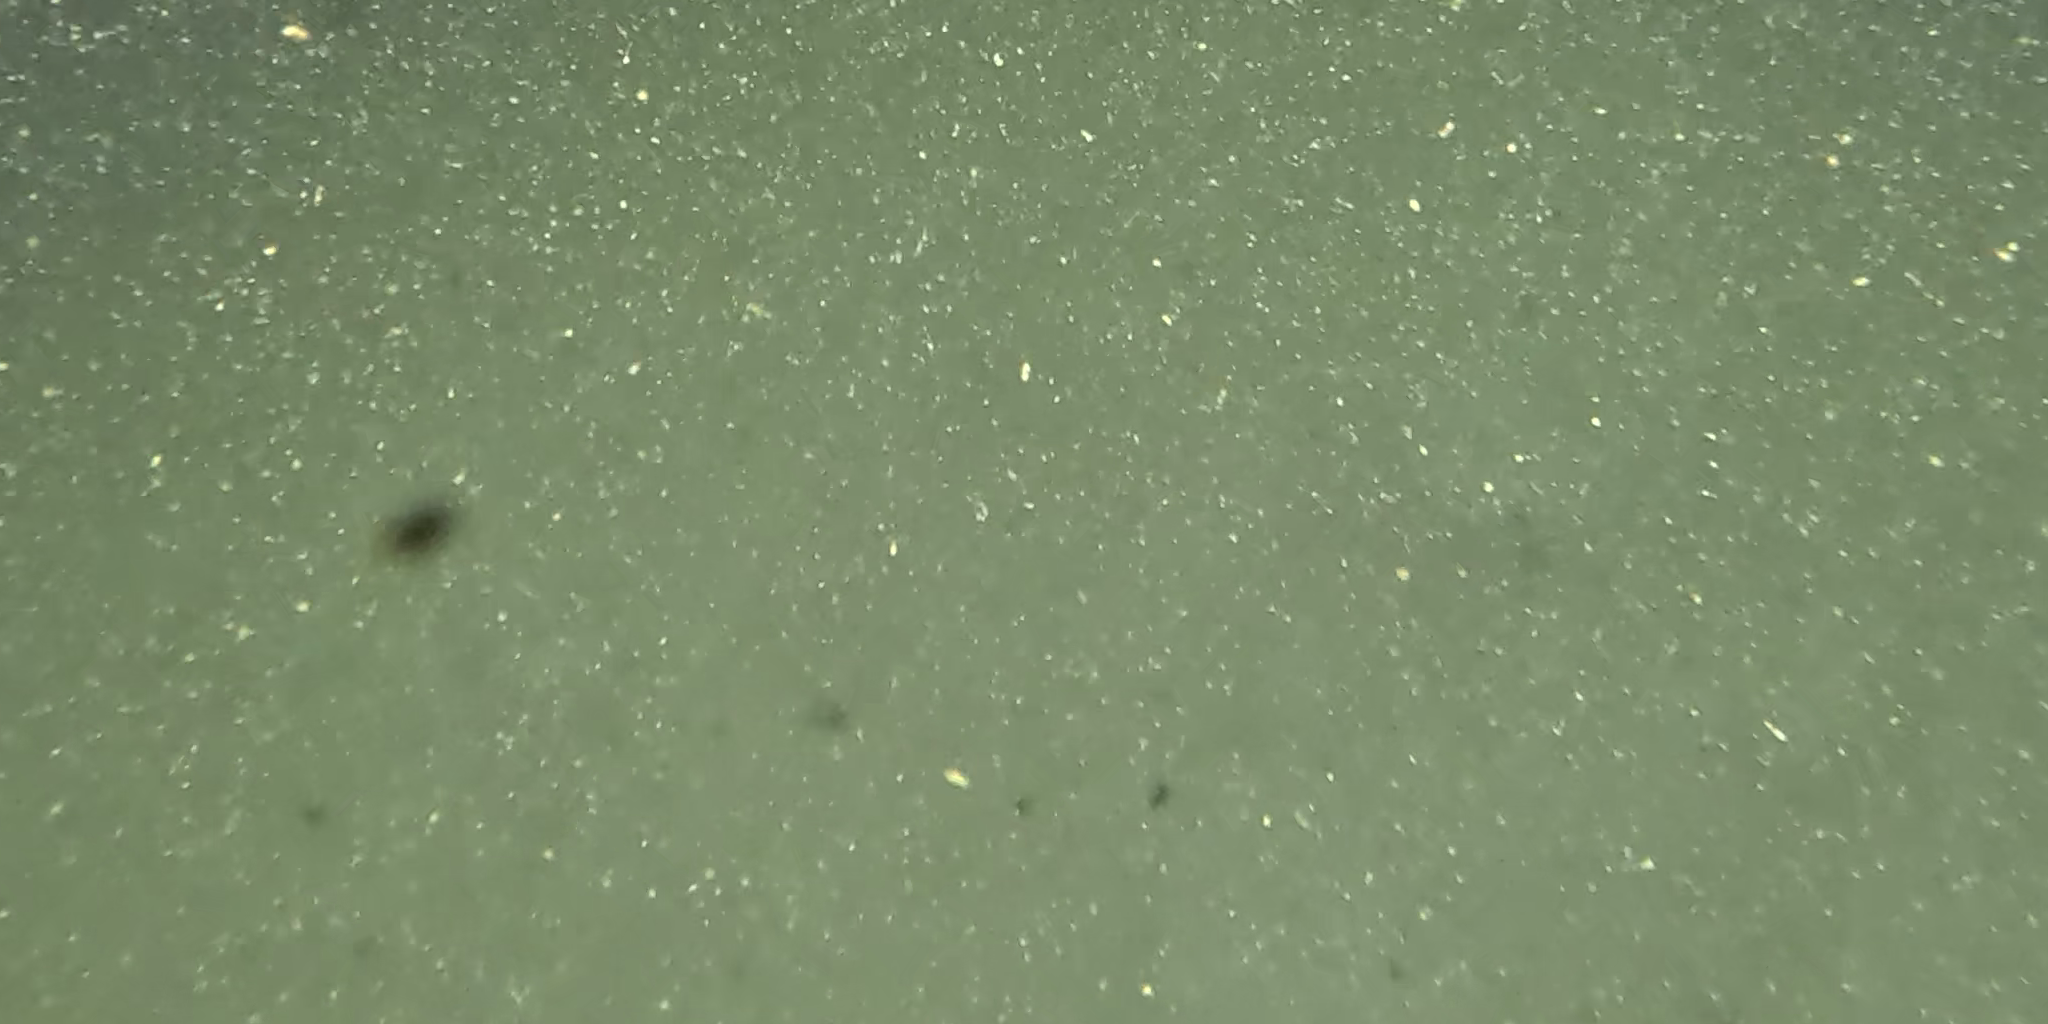
Seabed habitat: bad